Cape cobra

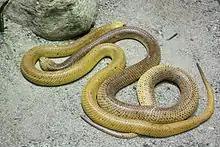
Mature Cape cobras in captivity – speckled colour variants in repose without spread hoods

Although the Cape cobra has a smaller geographical range than any other African cobra, it occurs in a variety of different habitats. The preferred habitat of the species is fynbos, bushveld, karoo scrubland, arid savanna, the Namib desert, and the Kalahari desert. It often inhabits rodent burrows, abandoned termite mounds, and in arid regions, rock crevices. Where it occurs in temperate regions and arid karroid regions, it is often found along rivers and streams entering well-drained, open areas.